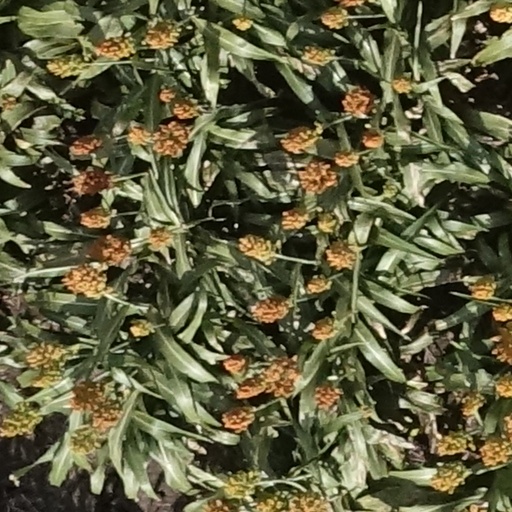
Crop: sorghum